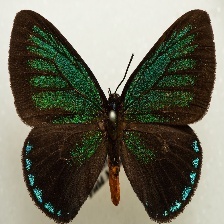
Species: ATALA
Butterfly family (ImageNet category): lycaenid_butterfly